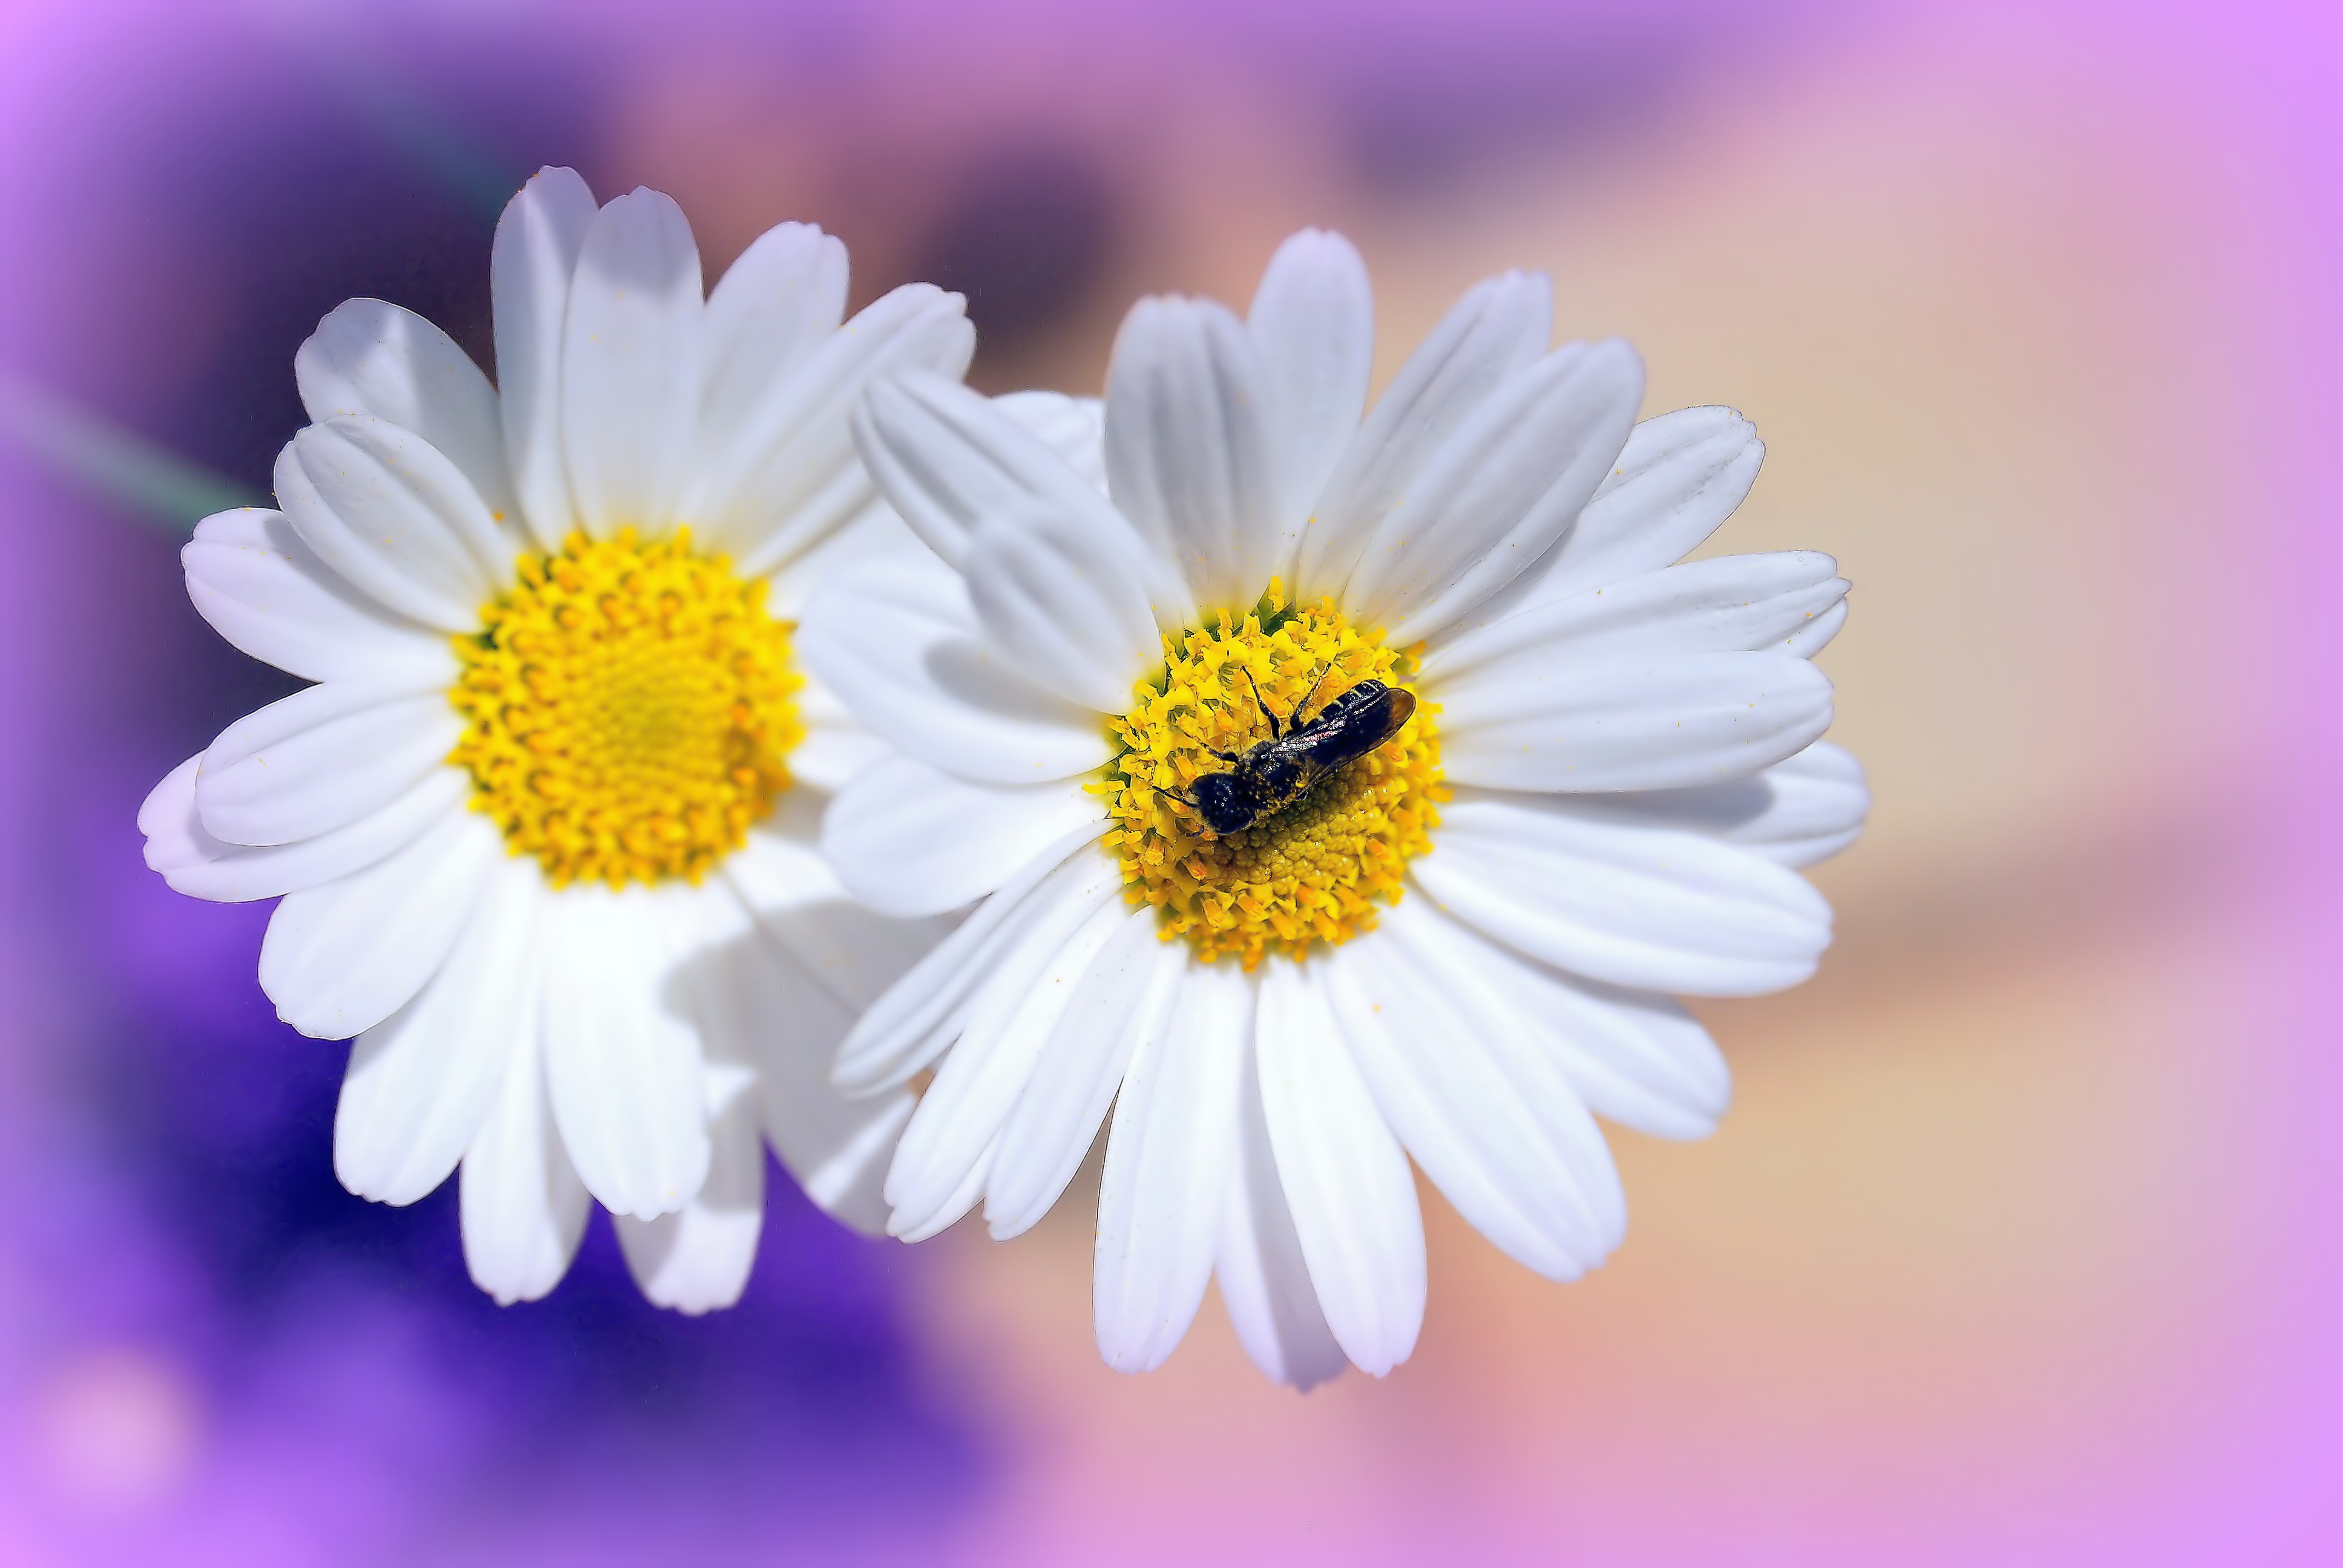
nature, blossom, plant, sweet, flower, purple, petal, bloom, summer, daisy, spring, insect, macro, yellow, garden, pink, close, flora, flowers, close up, blossoms, bee, daisies, insects, springs, lilac, flower garden, tender, marguerite, plans, macro photography, garden flowers, garden flower, flowering plant, daisy family, oxeye daisy, land plant, chamaemelum nobile